Ricky Ponting

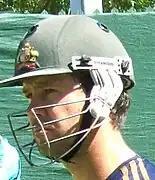
Ponting at a training session at the Adelaide Oval in 2009.

Although the Test team had continued to perform well, sweeping South Africa 3–0 in the home series in 2001–02, the One-Day International (ODI) team suffered a slump, failing to qualify for the finals of the triangular tournament, leading to the dropping of Steve Waugh from the one-day team in February 2002. Ponting was elevated to the captaincy, ahead of then vice-captain Adam Gilchrist. The fortunes of the ODI team revived immediately, and Ponting's men won their first series during the tour of South Africa, defeating the team that had won the tournament which ended Waugh's reign.